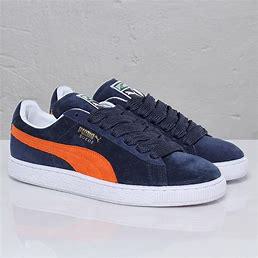
Brand: Puma
Model: Suede XL